Great Western Railway

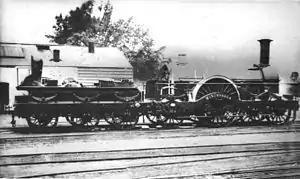
Broad gauge Iron Duke class locomotive "Hirondelle", built in 1848

A number of canals, such as the Kennet and Avon Canal and the Stratford-upon-Avon Canal, became the property of the railway when they were purchased to remove competition or objectors to proposed new lines. Most of these continued to be operated although they were only a small part of the railway company's business: in 1929 the canals took £16,278 of receipts while freight trains earned over £17 million. (£ and £ respectively in ).